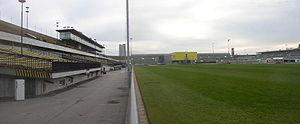
Le stade de Strahov est une enceinte à vocation initialement sportive situé dans le quartier de Strahov, à Prague. Dans sa plus vaste configuration, ses gradins peuvent accueillir jusqu'à 220 000 personnes, ce qui en fait le second plus grand complexe sportif au monde après l'Indianapolis Motor Speedway, qui lui peut accueillir 400 000 spectateurs.